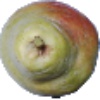
Label: Pear Williams 1